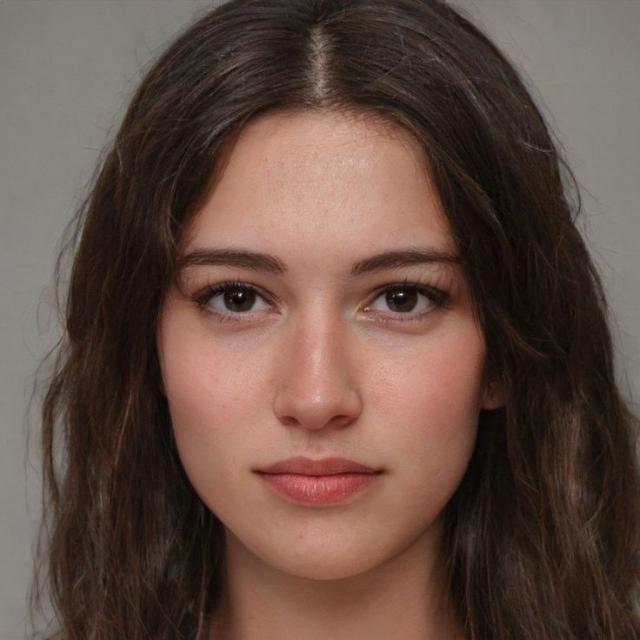
Portrait style: Real Portrait